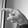
ASL letter: P